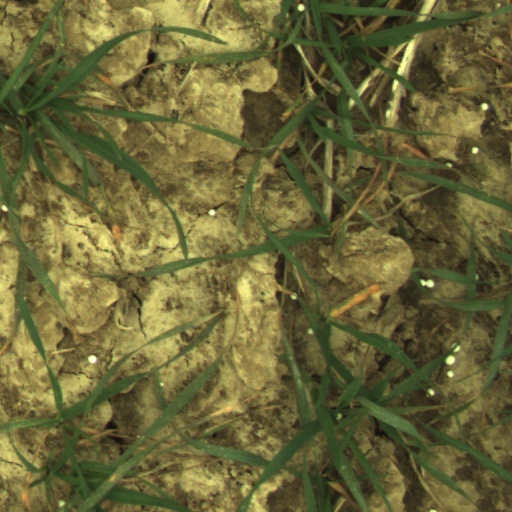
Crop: wheat